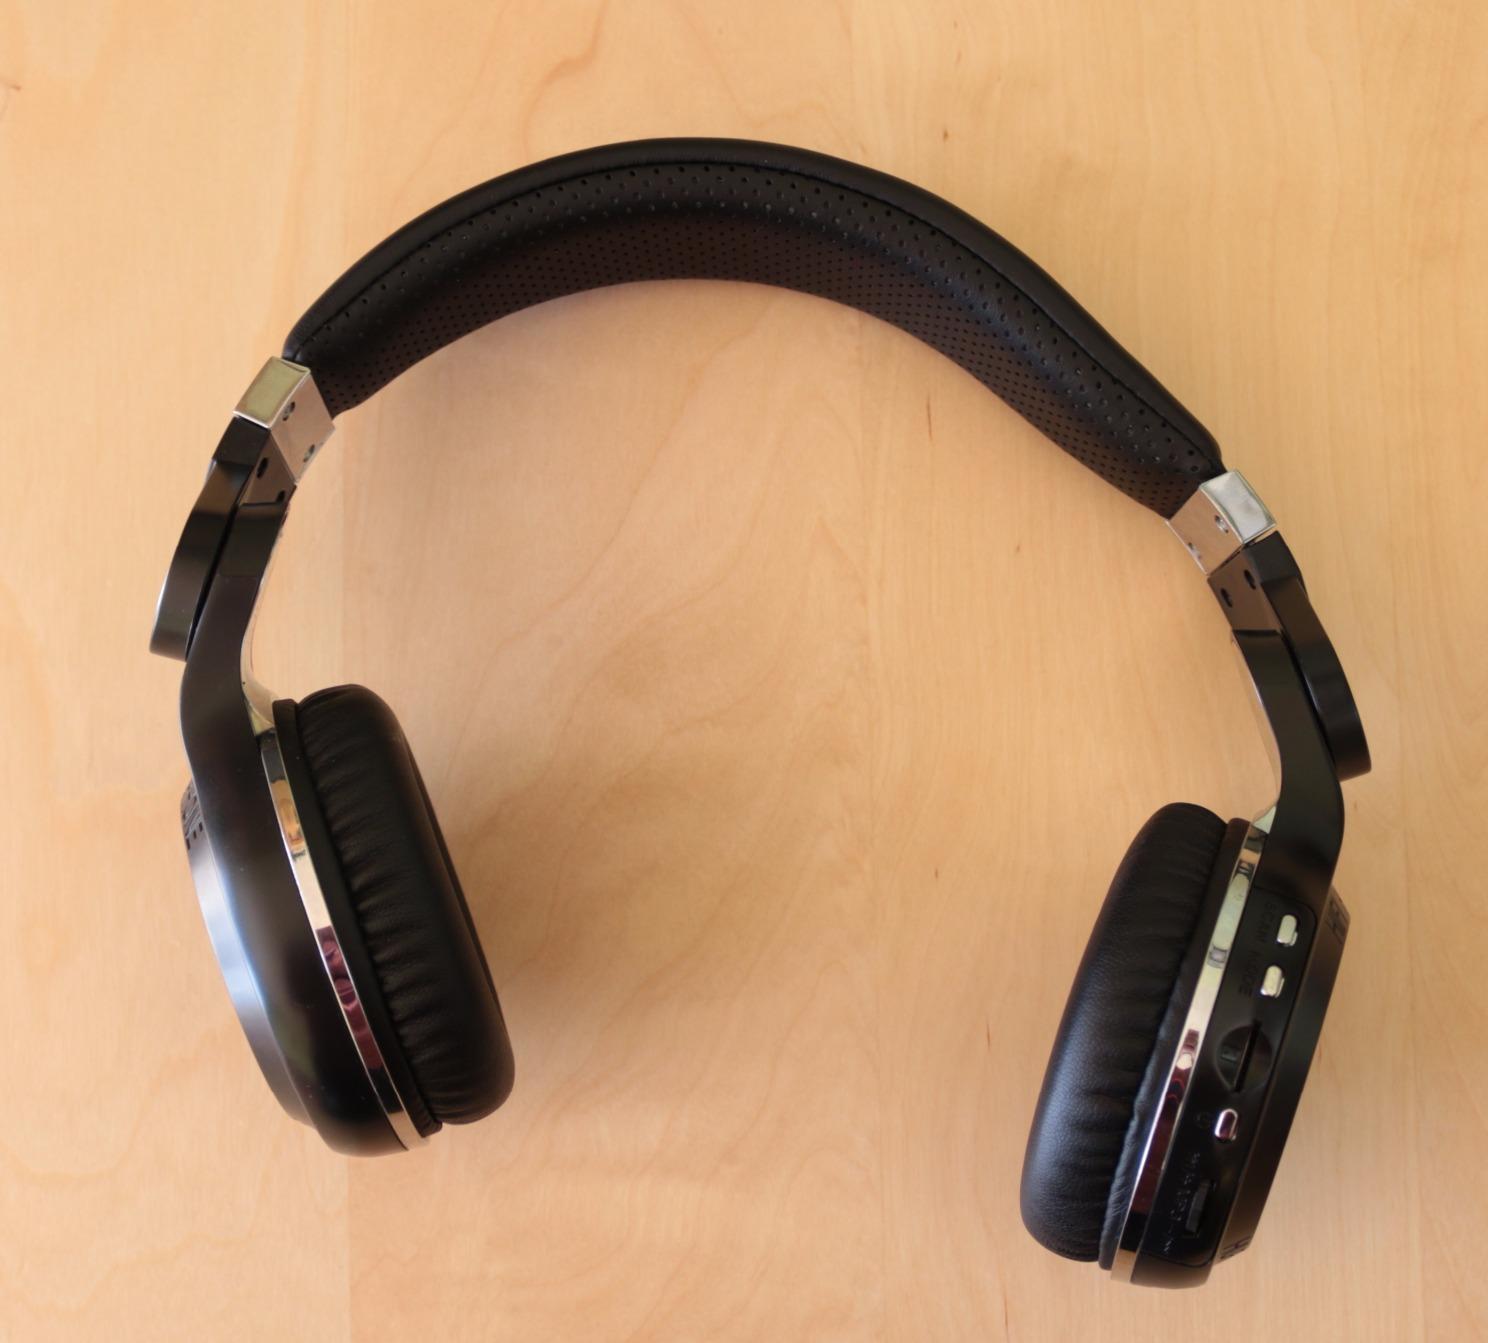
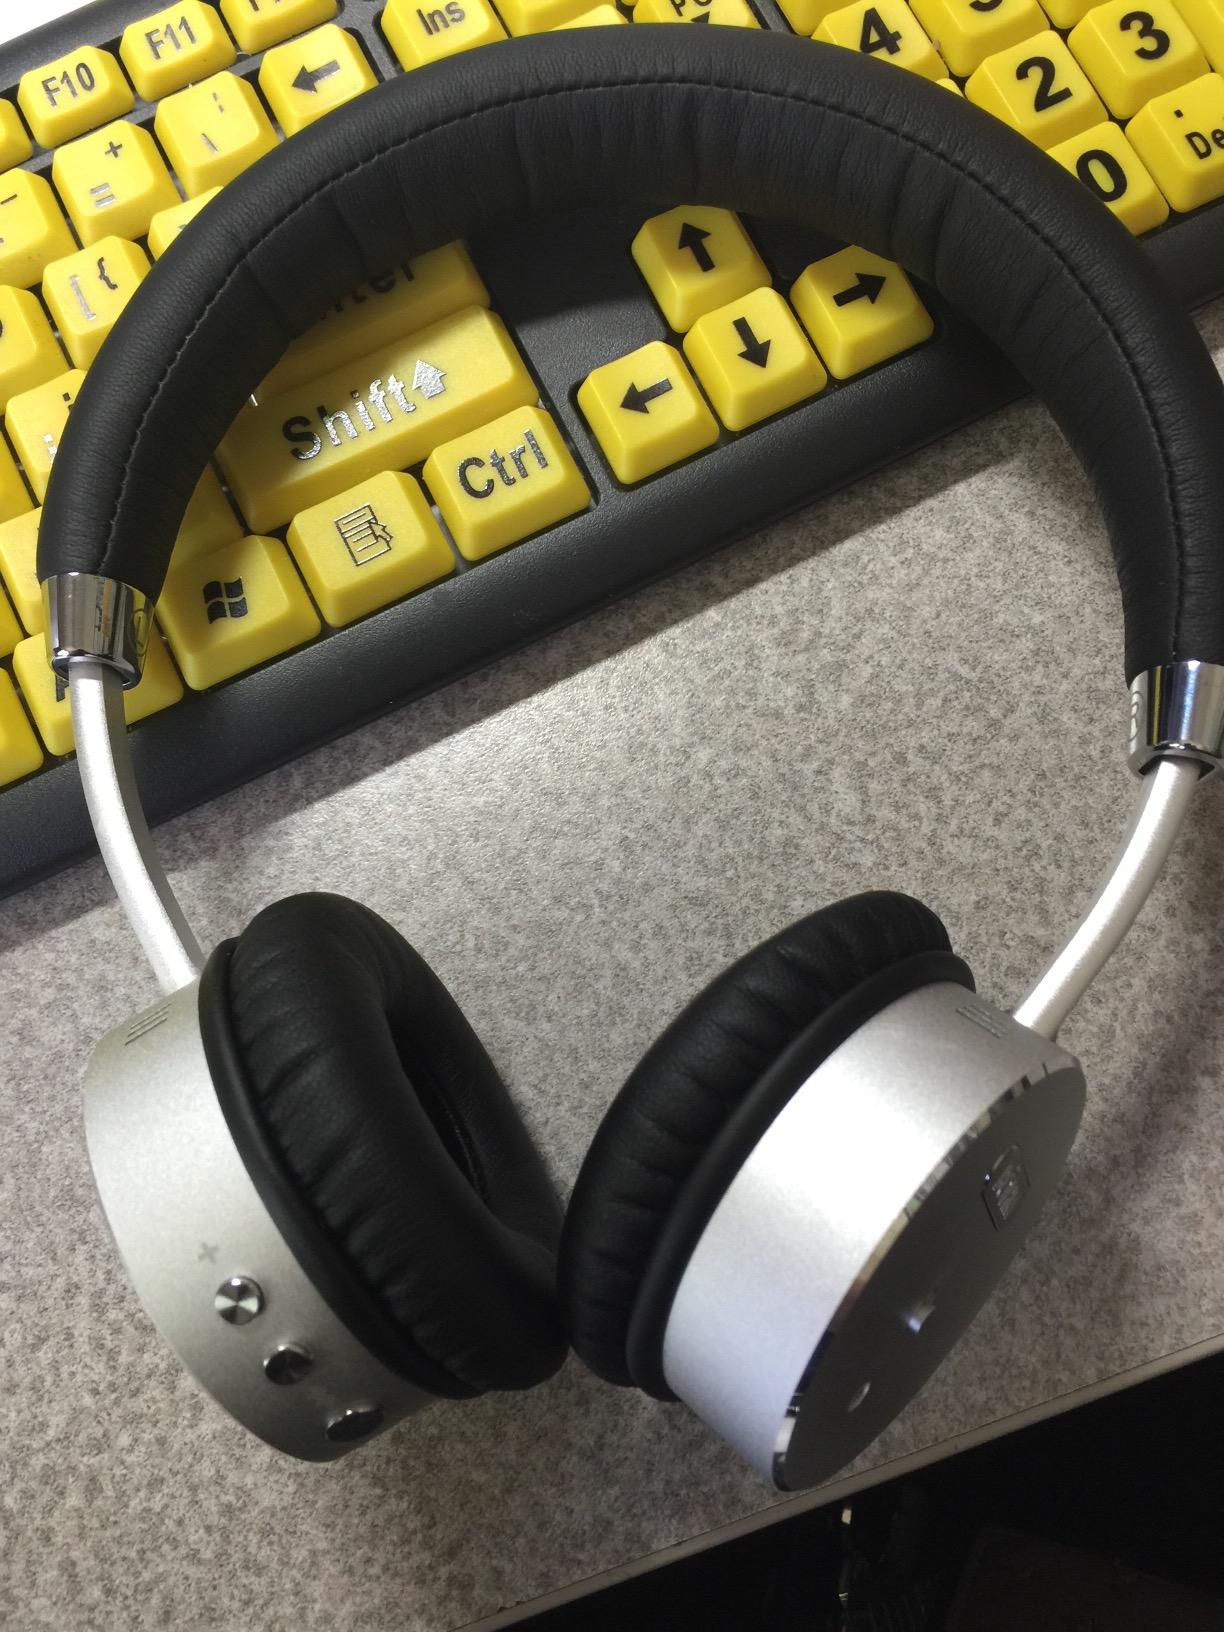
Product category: headphones
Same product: no